Mount Karadağ

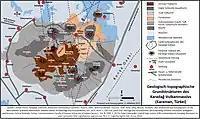
A geomorphologic map of Karadağ (in German)

The Karadağ volcano rises between the Çumra lowlands and the Hotamış marsh. The Mahalaç Peak is its highest point, at . The caldera, the Uluçukur caldera, has a diameter of to with a depth of . Surrounding the caldera are lava domes. The volcanic complex covers around 600 km.